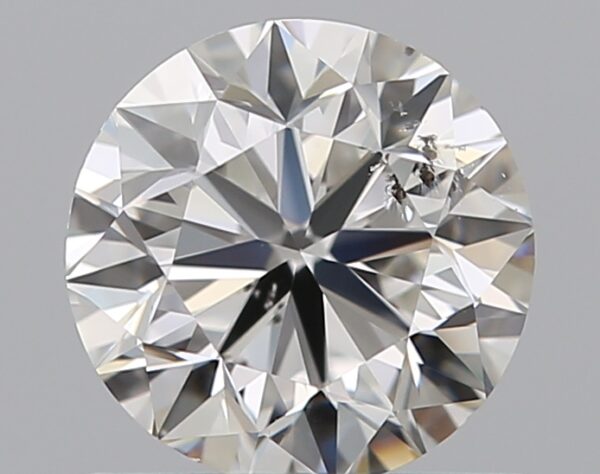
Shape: round
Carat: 0.7
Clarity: SI2
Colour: F
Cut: VG
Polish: EX
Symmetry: VG
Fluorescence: N
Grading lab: GIA
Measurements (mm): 5.5 x 5.56 x 3.55